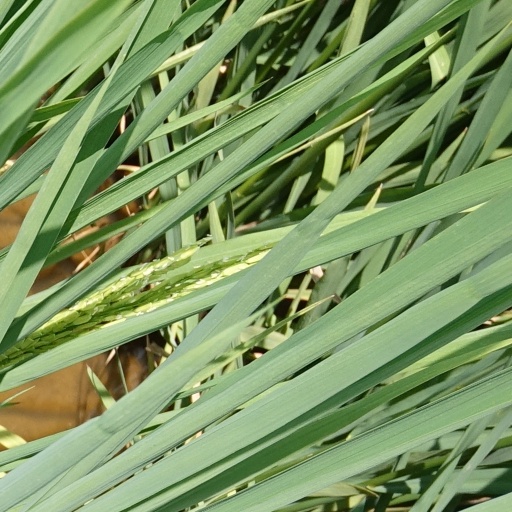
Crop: rice